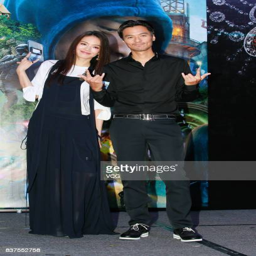
actor and his wife actress attend the premiere